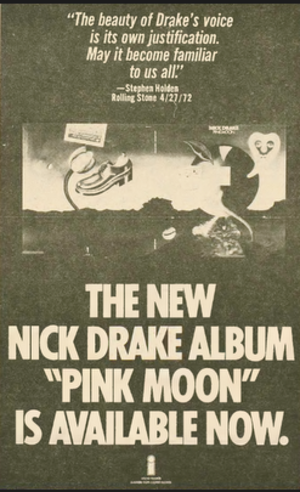
Nick Drake est un auteur-compositeur-interprète et musicien britannique né le 19 juin 1948 à Rangoun, en Birmanie, et mort le 25 novembre 1974 à Tanworth-in-Arden, dans le Warwickshire.